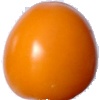
Label: yellow_tomato